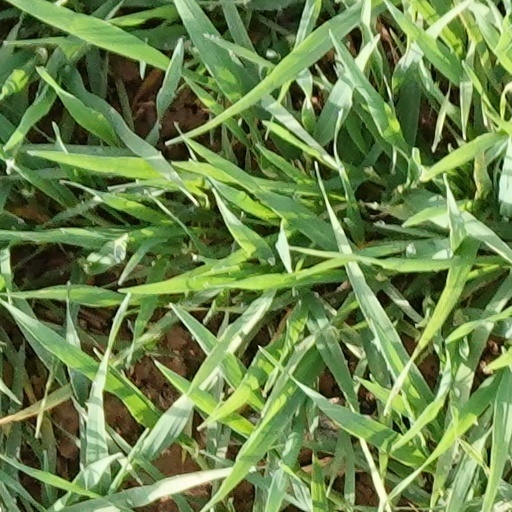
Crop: wheat